2011 Irwin Tools Night Race

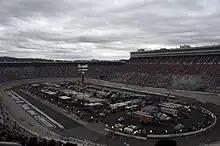
Bristol Motor Speedway, the race track where the race was held.

Bristol Motor Speedway is one of five short tracks to hold NASCAR races; the others are Richmond International Raceway, Dover International Speedway, Martinsville Speedway, and Phoenix International Raceway. The standard track at Bristol Motor Speedway is a four-turn short track oval that is long. The track's turns are banked from twenty-four to thirty degrees, while the front stretch, the location of the finish line, is banked from six to ten degrees. The back stretch also has banking from six to ten degrees.